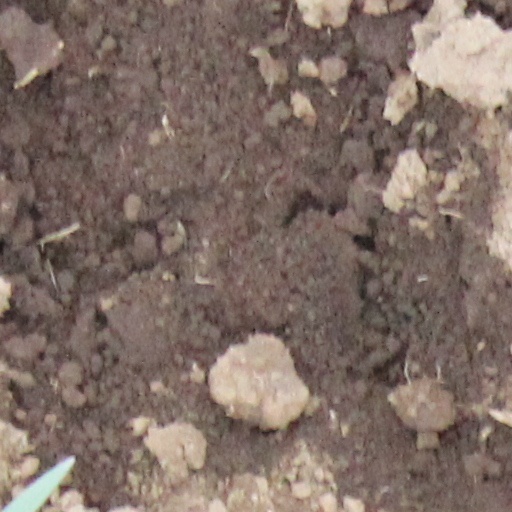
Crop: wheat